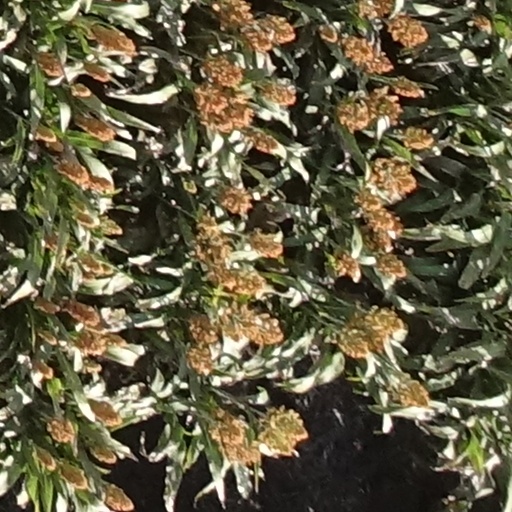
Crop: sorghum